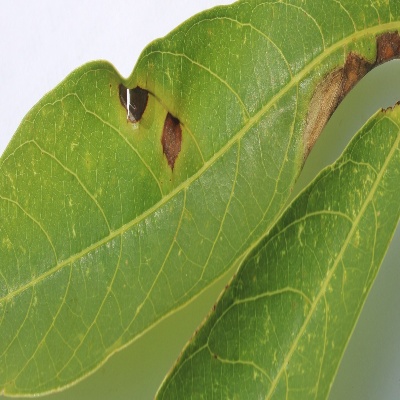
Crop: Cassava
Condition: bacterial blight